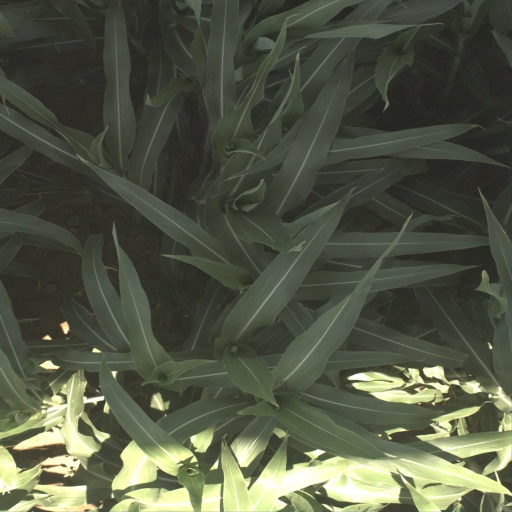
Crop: sorghum